Gay men

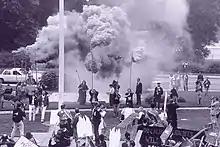
1990 ACT UP radical direct action protesting the Bush Administration's slow pace of federal research for AIDS

In ancient Sumer, a set of priests known as "gala" worked in the temples of the goddess Inanna, where they performed elegies and lamentations. "Gala" took female names, spoke in the "eme-sal" dialect, which was traditionally reserved for women, and appear to have engaged in homosexual intercourse. The Sumerian sign for "gala" was a ligature of the signs for "penis" and "anus". One Sumerian proverb reads: "When the "gala" wiped off his ass [he said], 'I must not arouse that which belongs to my mistress [i.e., Inanna]. In later Mesopotamian cultures, "kurgarrū" and "assinnu" were male servants of the goddess Ishtar (Inanna's East Semitic equivalent), who dressed in female clothing and performed war dances in Ishtar's temples. Several Akkadian proverbs seem to suggest that they may have also engaged in homosexual intercourse. In ancient Assyria, male homosexuality is documented. It is thought that ancient Assyria (2nd millennium BC to 1st millennium AD) viewed homosexuality as negative and at least criminal, with the religious codes of Zoroastrianism forbidding homosexuality. Some religious texts contain prayers for divine blessings on homosexual relationships. The "Almanac of Incantations" contained prayers favoring on an equal basis the love of a man for a woman, of a woman for a man, and of a man for man.